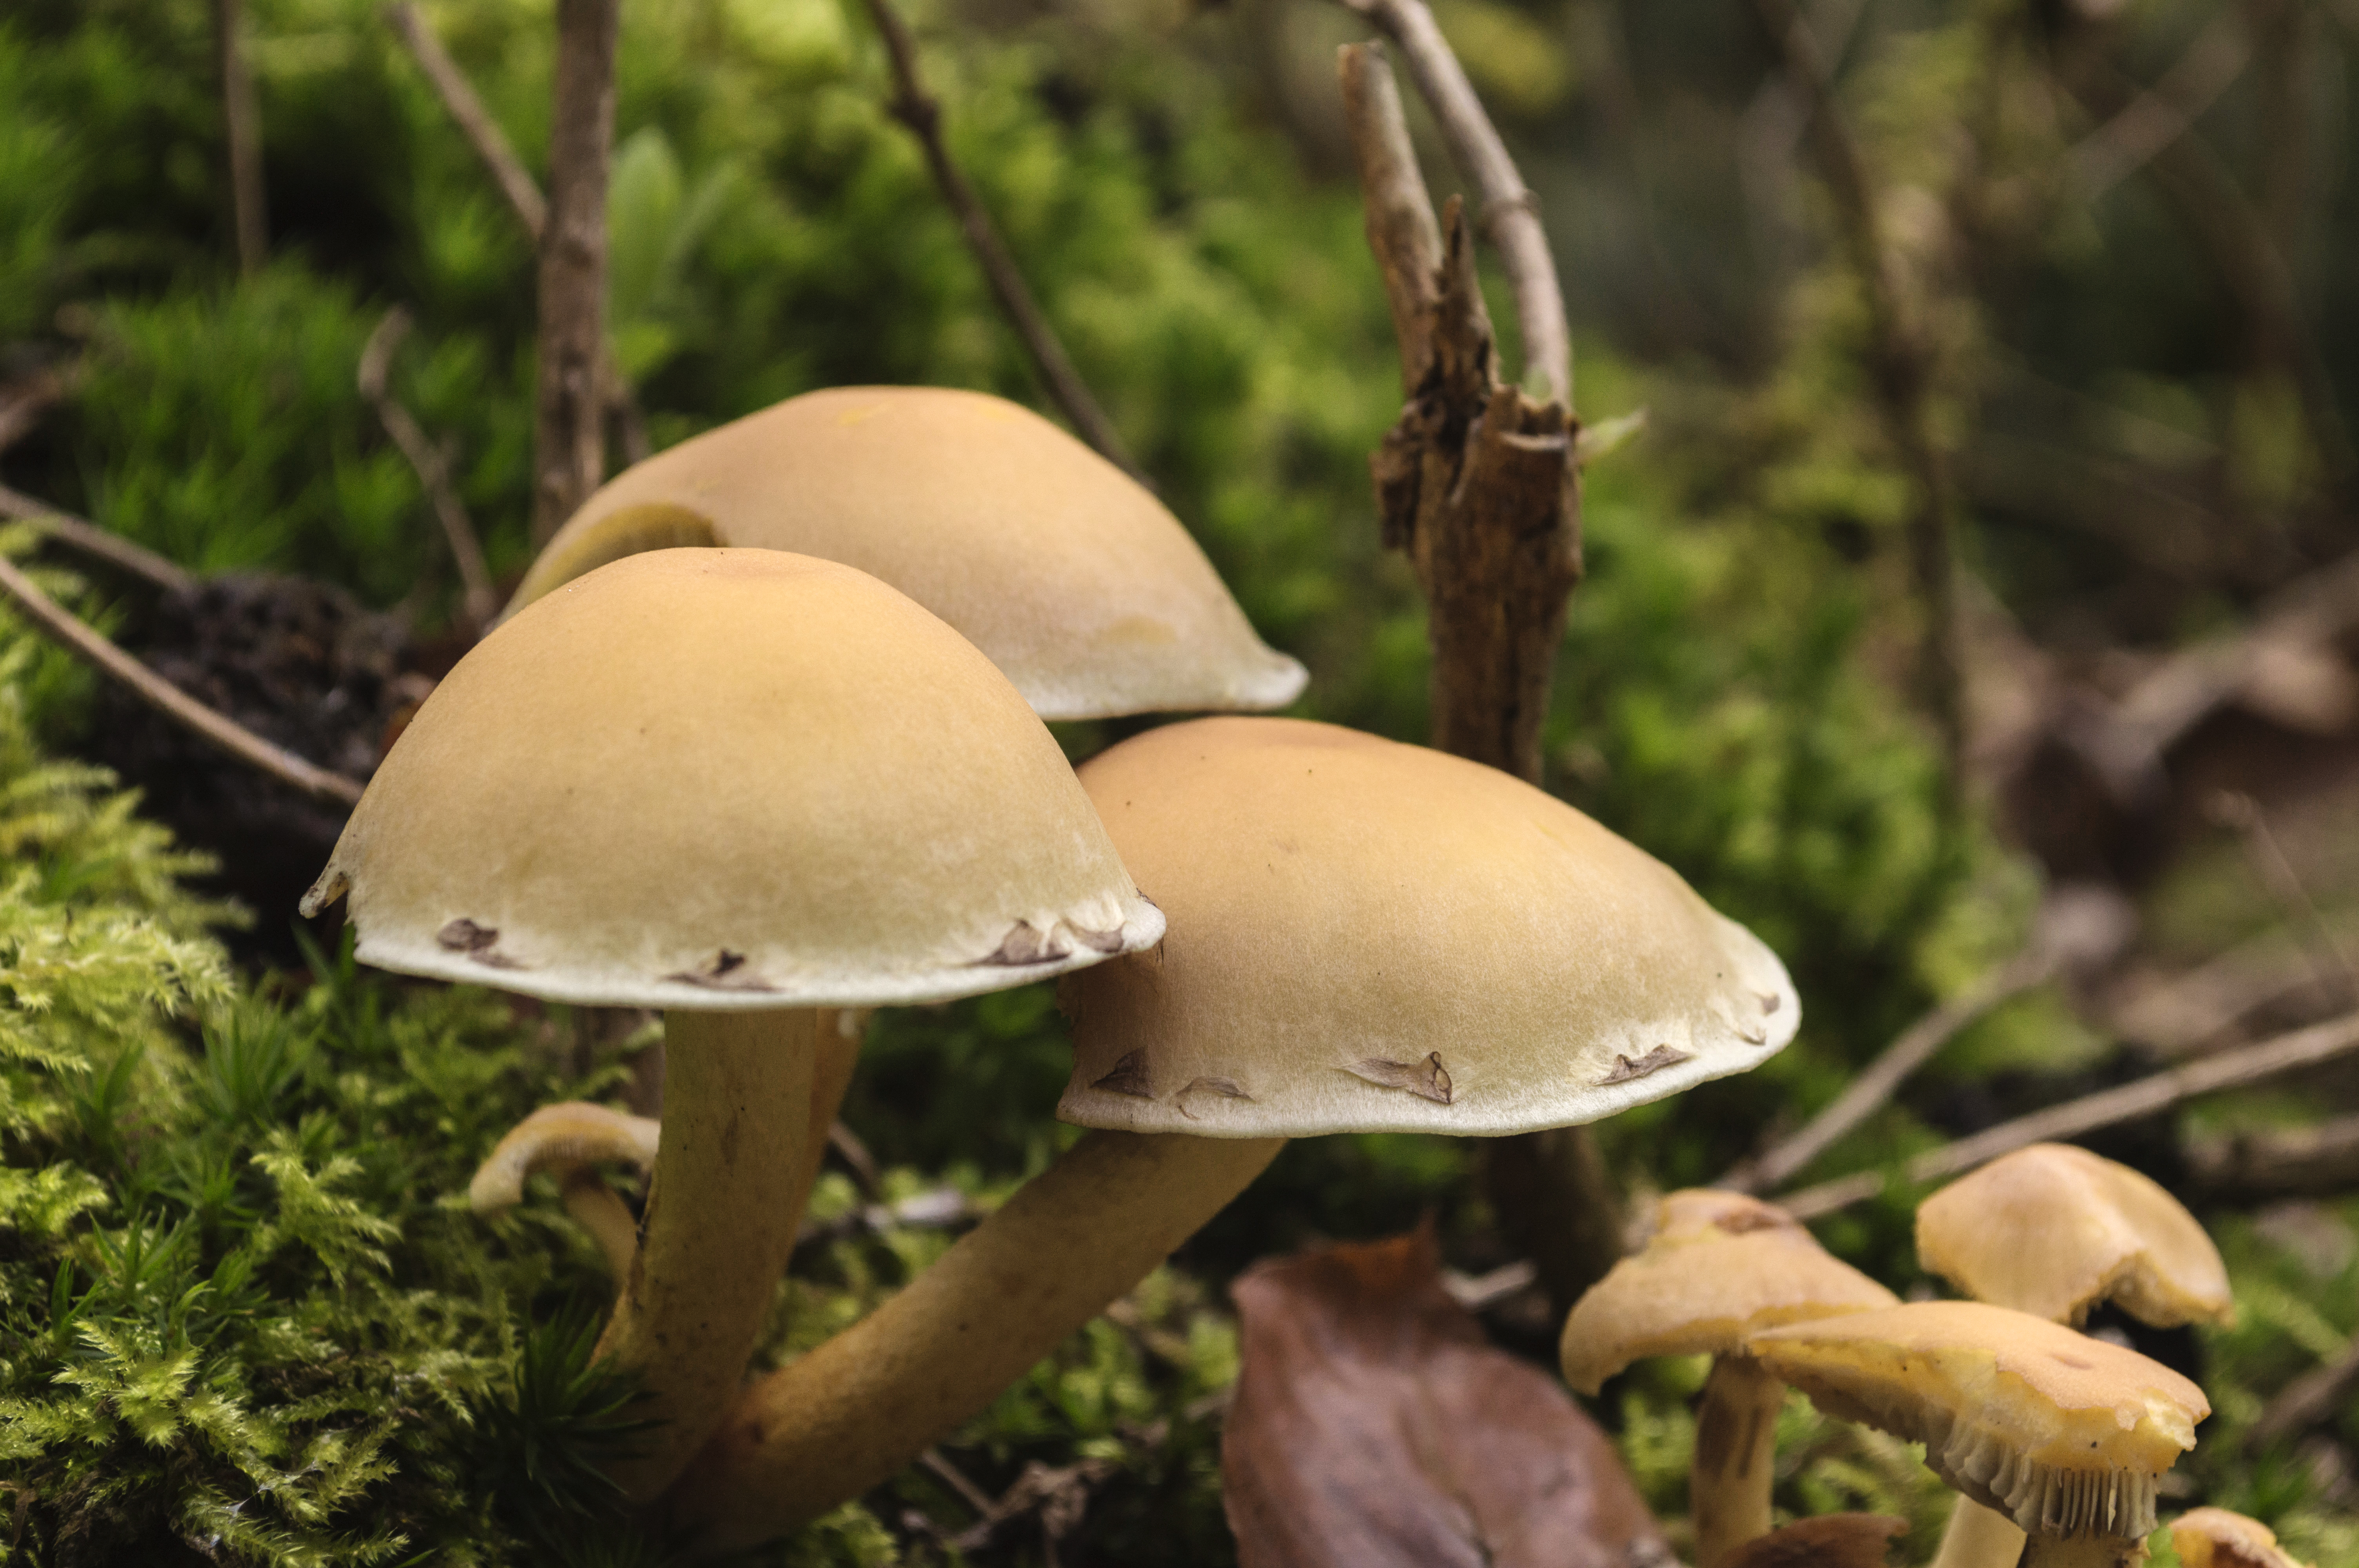
nature, forest, outdoor, photo, autumn, botany, mushroom, fauna, fungus, holland, nederland, netherlands, dutch, outdoorphotography, picture, photograph, fotos, foto, depthoffield, woodland, dof, habitat, agaric, bolete, auriculariales, paulvandevelde, pdvandevelde, padagudaloma, natuurfotografie, naturephotographer, dordrecht, nederlandinfotos, pvdvfotografie, pdvandeveldedordrecht, nederlandsefotografie, dutchphotogaraphy, totallydutch, fotografienederland, hollandsefotografie, fotografieholland, paddenstoel, breda, liesbos, agaricus, matsutake, oyster mushroom, edible mushroom, natural environment, medicinal mushroom, agaricomycetes, agaricaceae, champignon mushroom, penny bun, pleurotus eryngii, paulvandeveldedordrecht